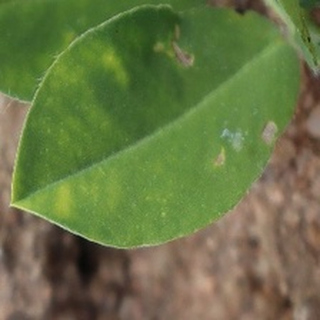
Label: healthy_groundnut